Mastering (audio)

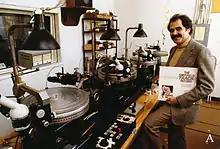
Mastering engineer Doug Sax with four disc cutting lathes

A mastering engineer is a person skilled in the practice of taking audio (typically musical content) that has been previously mixed in either the analogue or digital domain as mono, stereo, or multichannel formats and preparing it for use in distribution, whether by physical media such as a CD, vinyl record, or as some method of streaming audio.